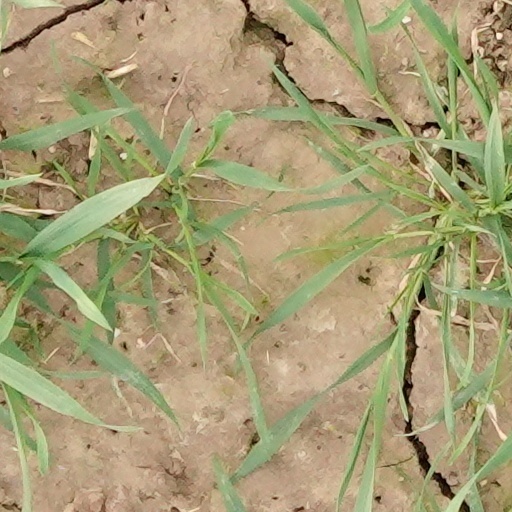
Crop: wheat